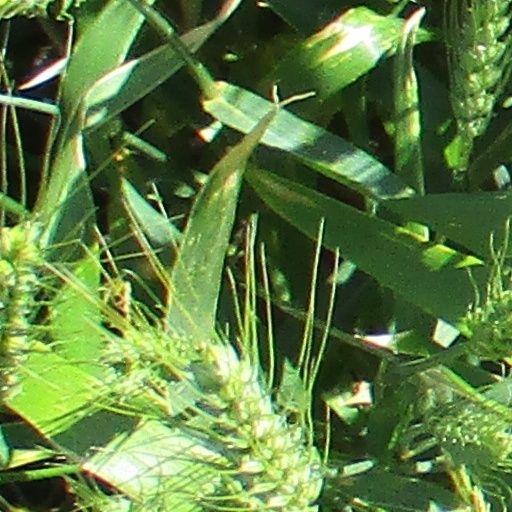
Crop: wheat